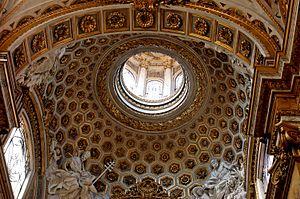
Coupole de l'église San Luigi dei Francesi (fin du XVIe siècle) à Rome.